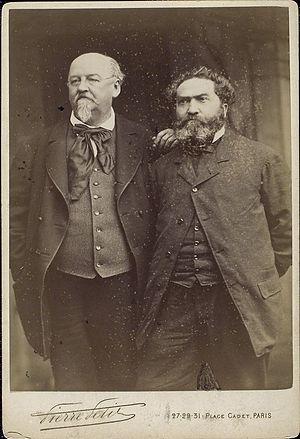
Erckmann-Chatrian est le pseudonyme collectif utilisé de 1847 à 1887 par deux écrivains français : Émile Erckmann et Alexandre Chatrian. Ils ont également écrit sous leurs patronymes respectifs.